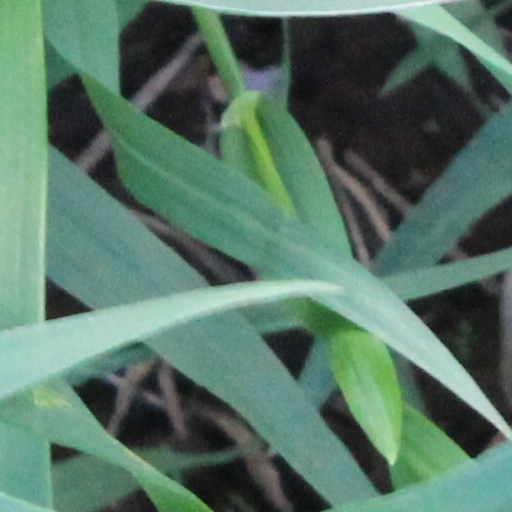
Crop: wheat